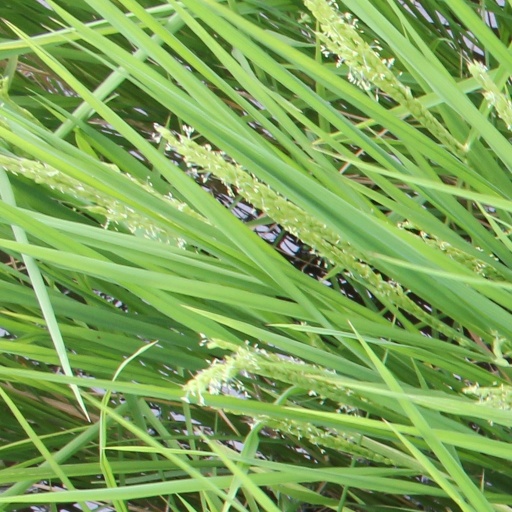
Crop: rice